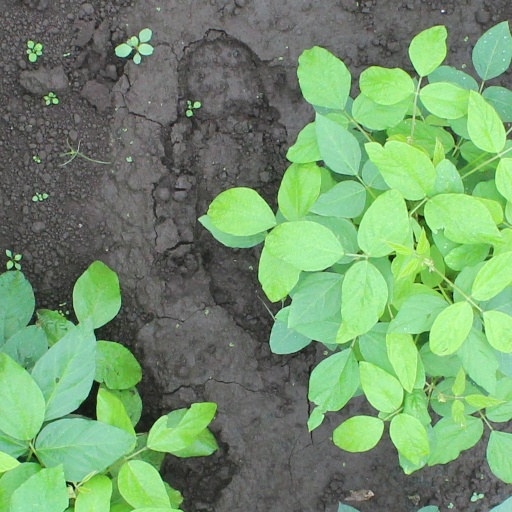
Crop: soybean